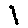
Label: 1